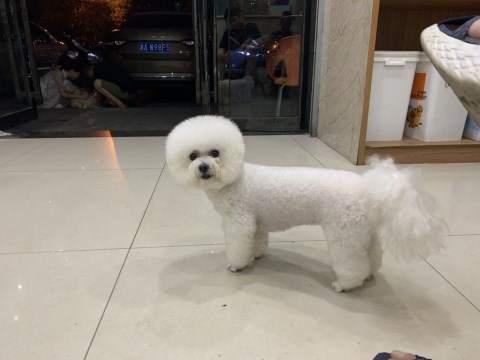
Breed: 3083-n000117-Bichon_Frise